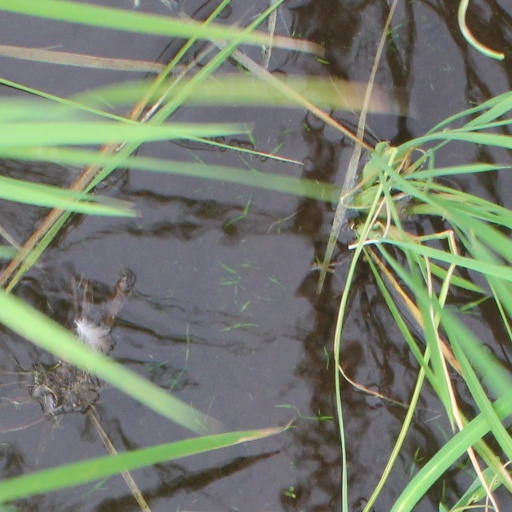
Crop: rice